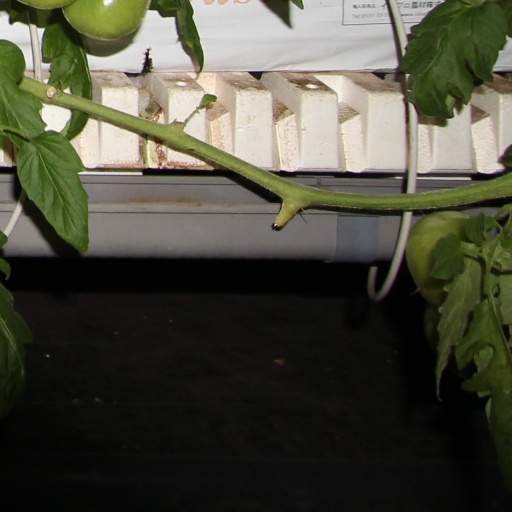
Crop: tomato